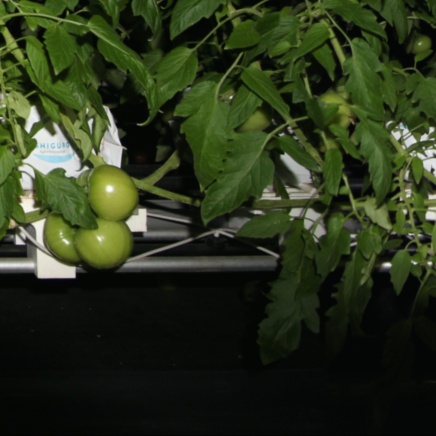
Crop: tomato